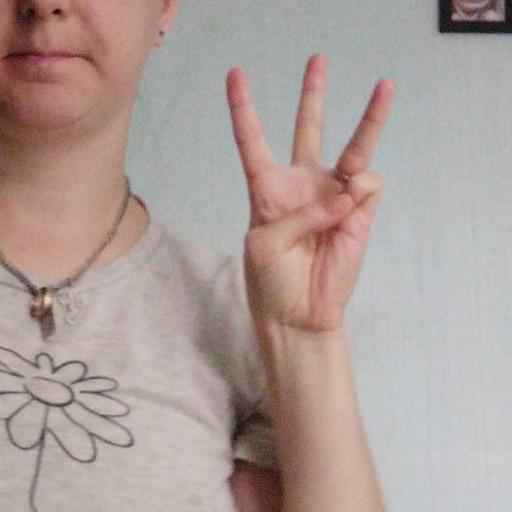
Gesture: three